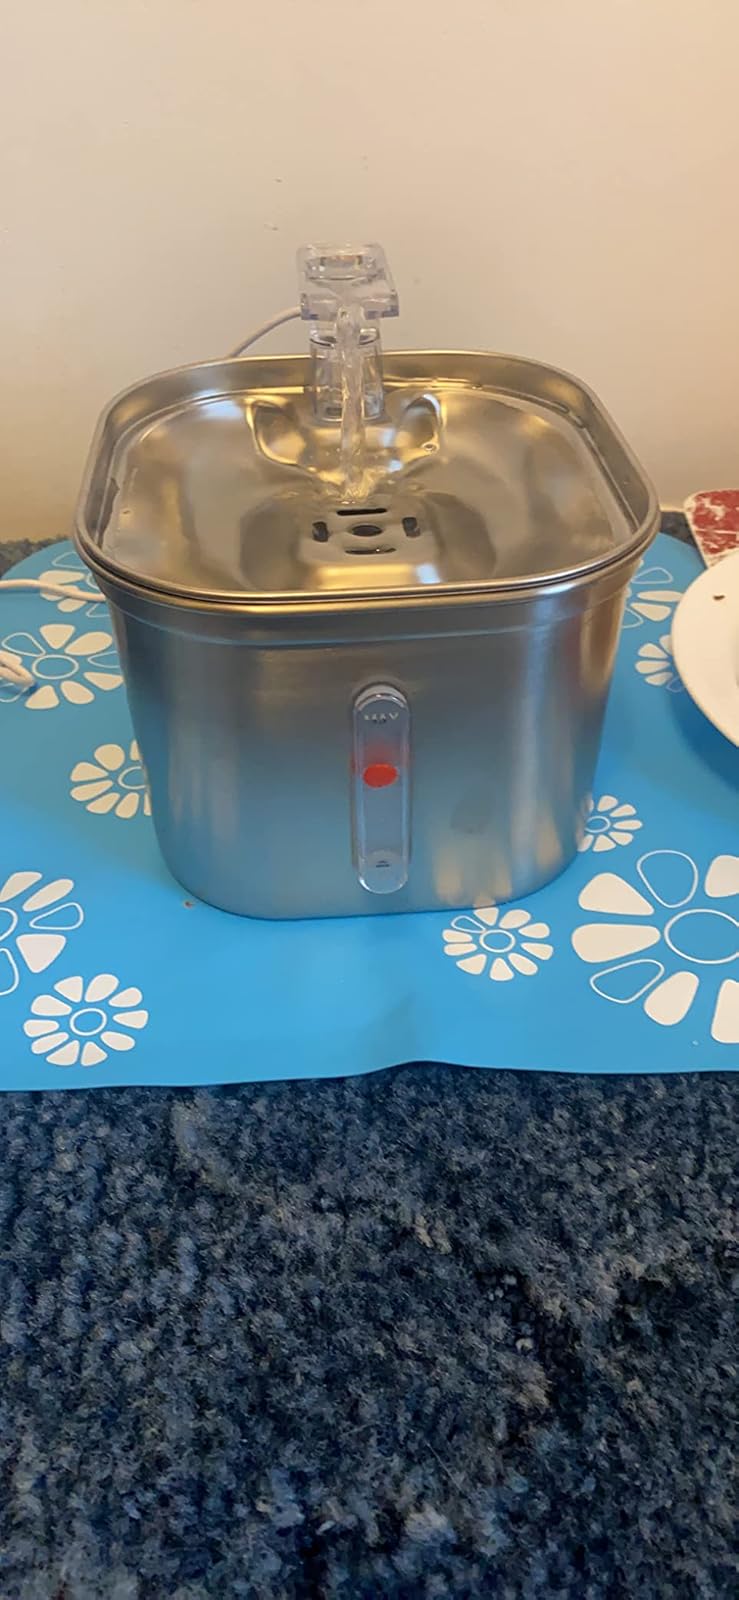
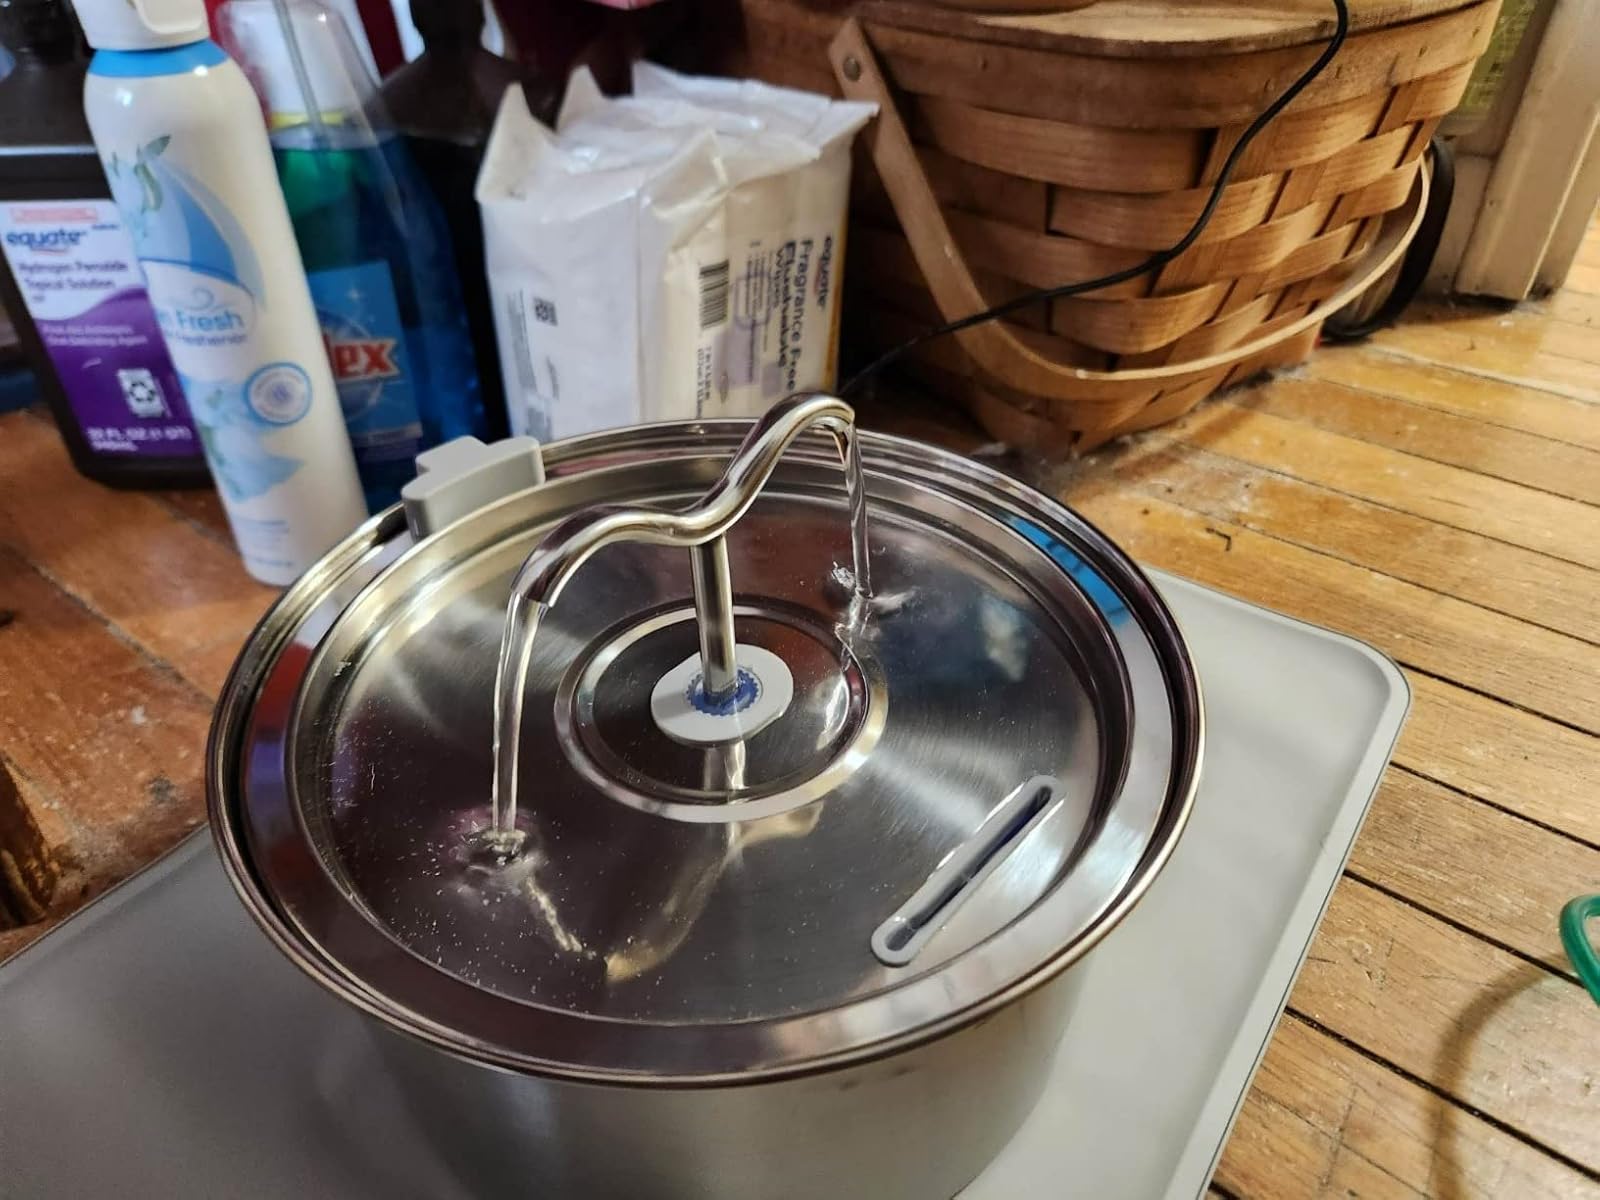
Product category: items_bowl
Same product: no